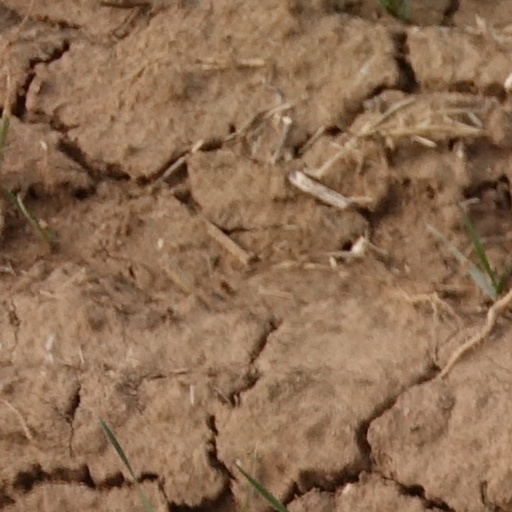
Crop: wheat